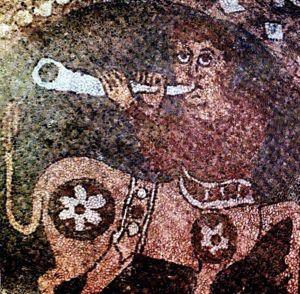
Tarente est une ville italienne d'environ 195 000 habitants, chef-lieu de la province du même nom dans les Pouilles.
Pantaleone ou Pantaleon est un moine basilien et un mosaïste médiéval du XIIᵉ siècle probablement d'origine grecque.